Racism in the United States

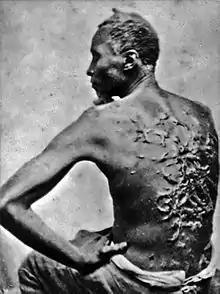
Scars on an enslaved man, Peter, April 2, 1863, Baton Rouge, Louisiana

There are unique experiences and disparities in the United States, in regard to the policing and prosecuting of various races and ethnicities. There have been different outcomes for different racial groups in convicting and sentencing felons in the United States criminal justice system. Experts and analysts have debated the relative importance of different factors that have led to these disparities.